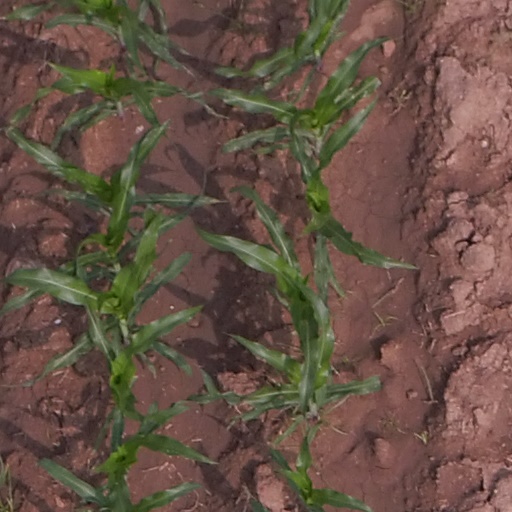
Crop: maize; corn